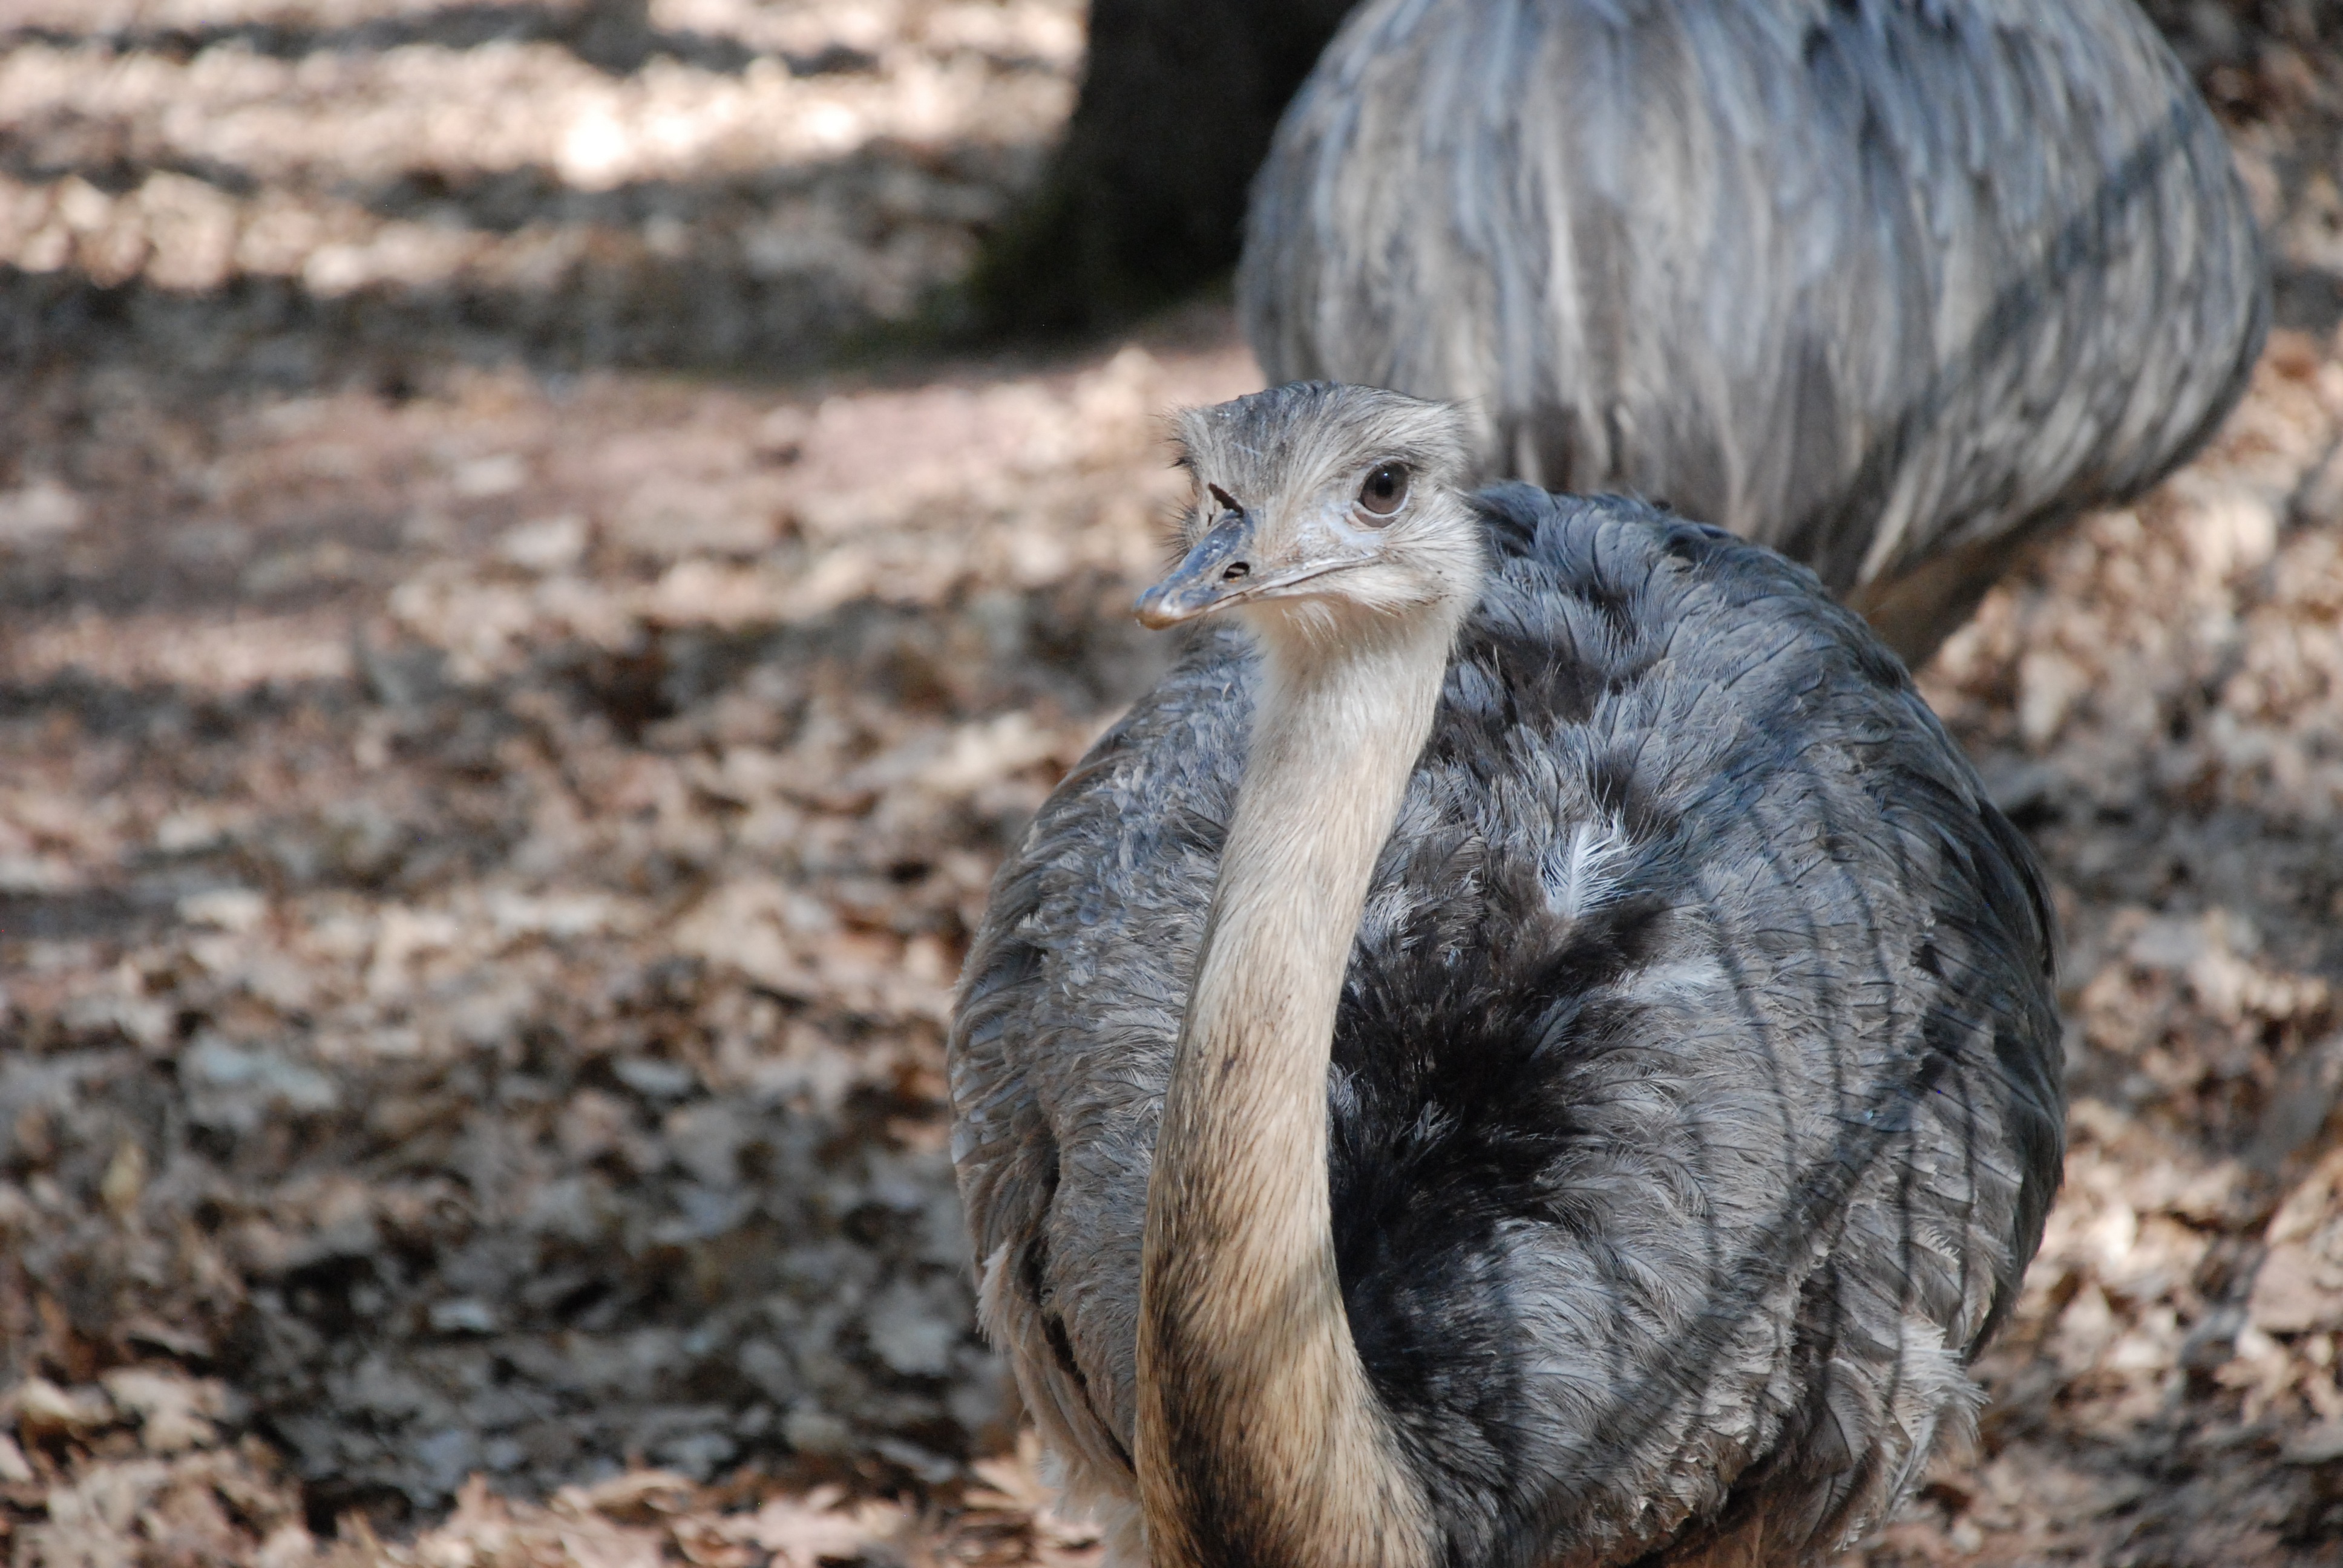
nature, bird, animal, wildlife, bouquet, zoo, beak, ostrich, fauna, close up, vertebrate, creature, animal world, wildlife photography, flightless bird